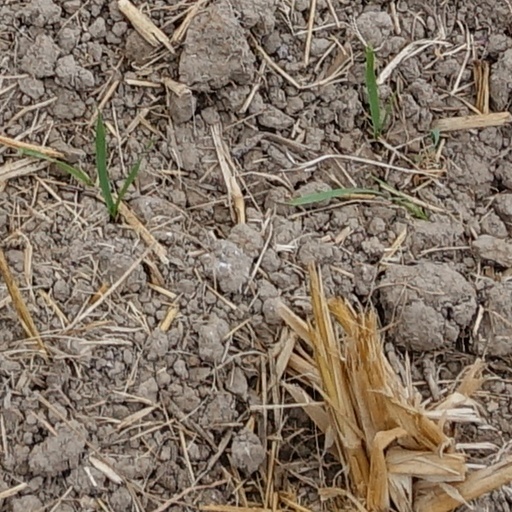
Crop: wheat